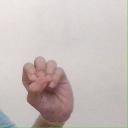
अक्षर: उ